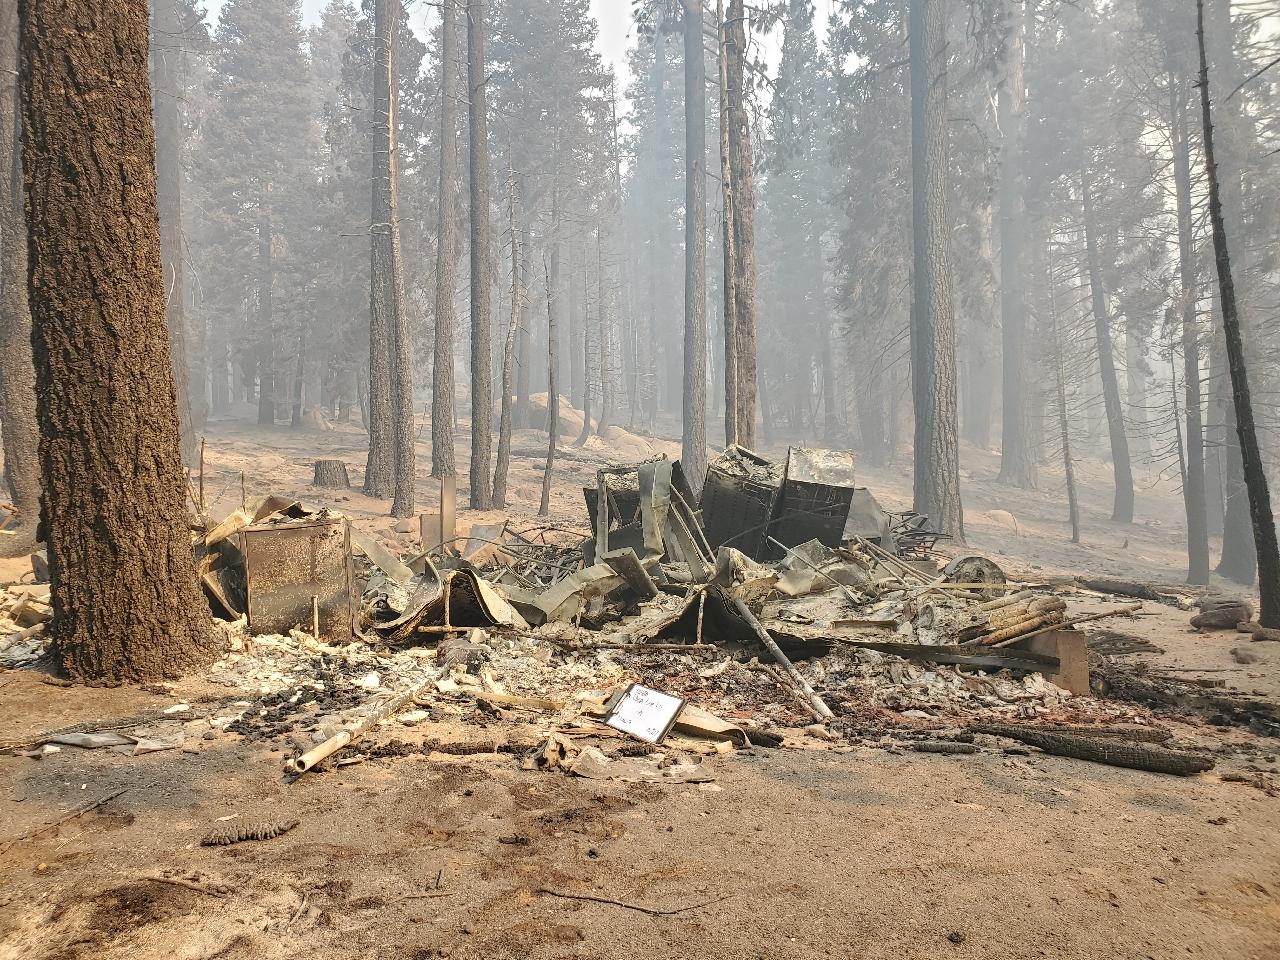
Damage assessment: destroyed